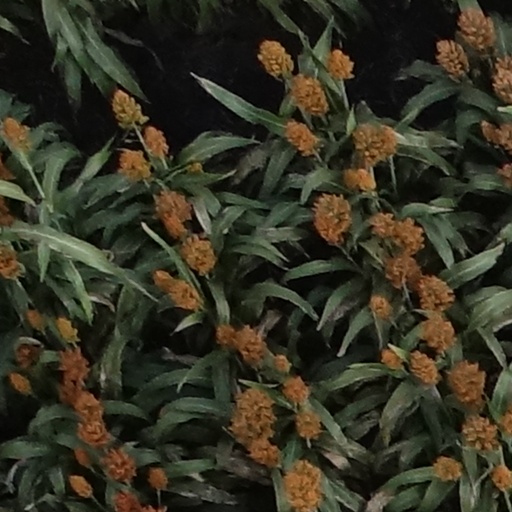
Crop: sorghum